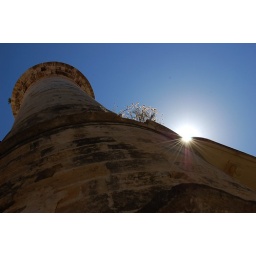
The sun peeking around the tower for a flower only half way up.